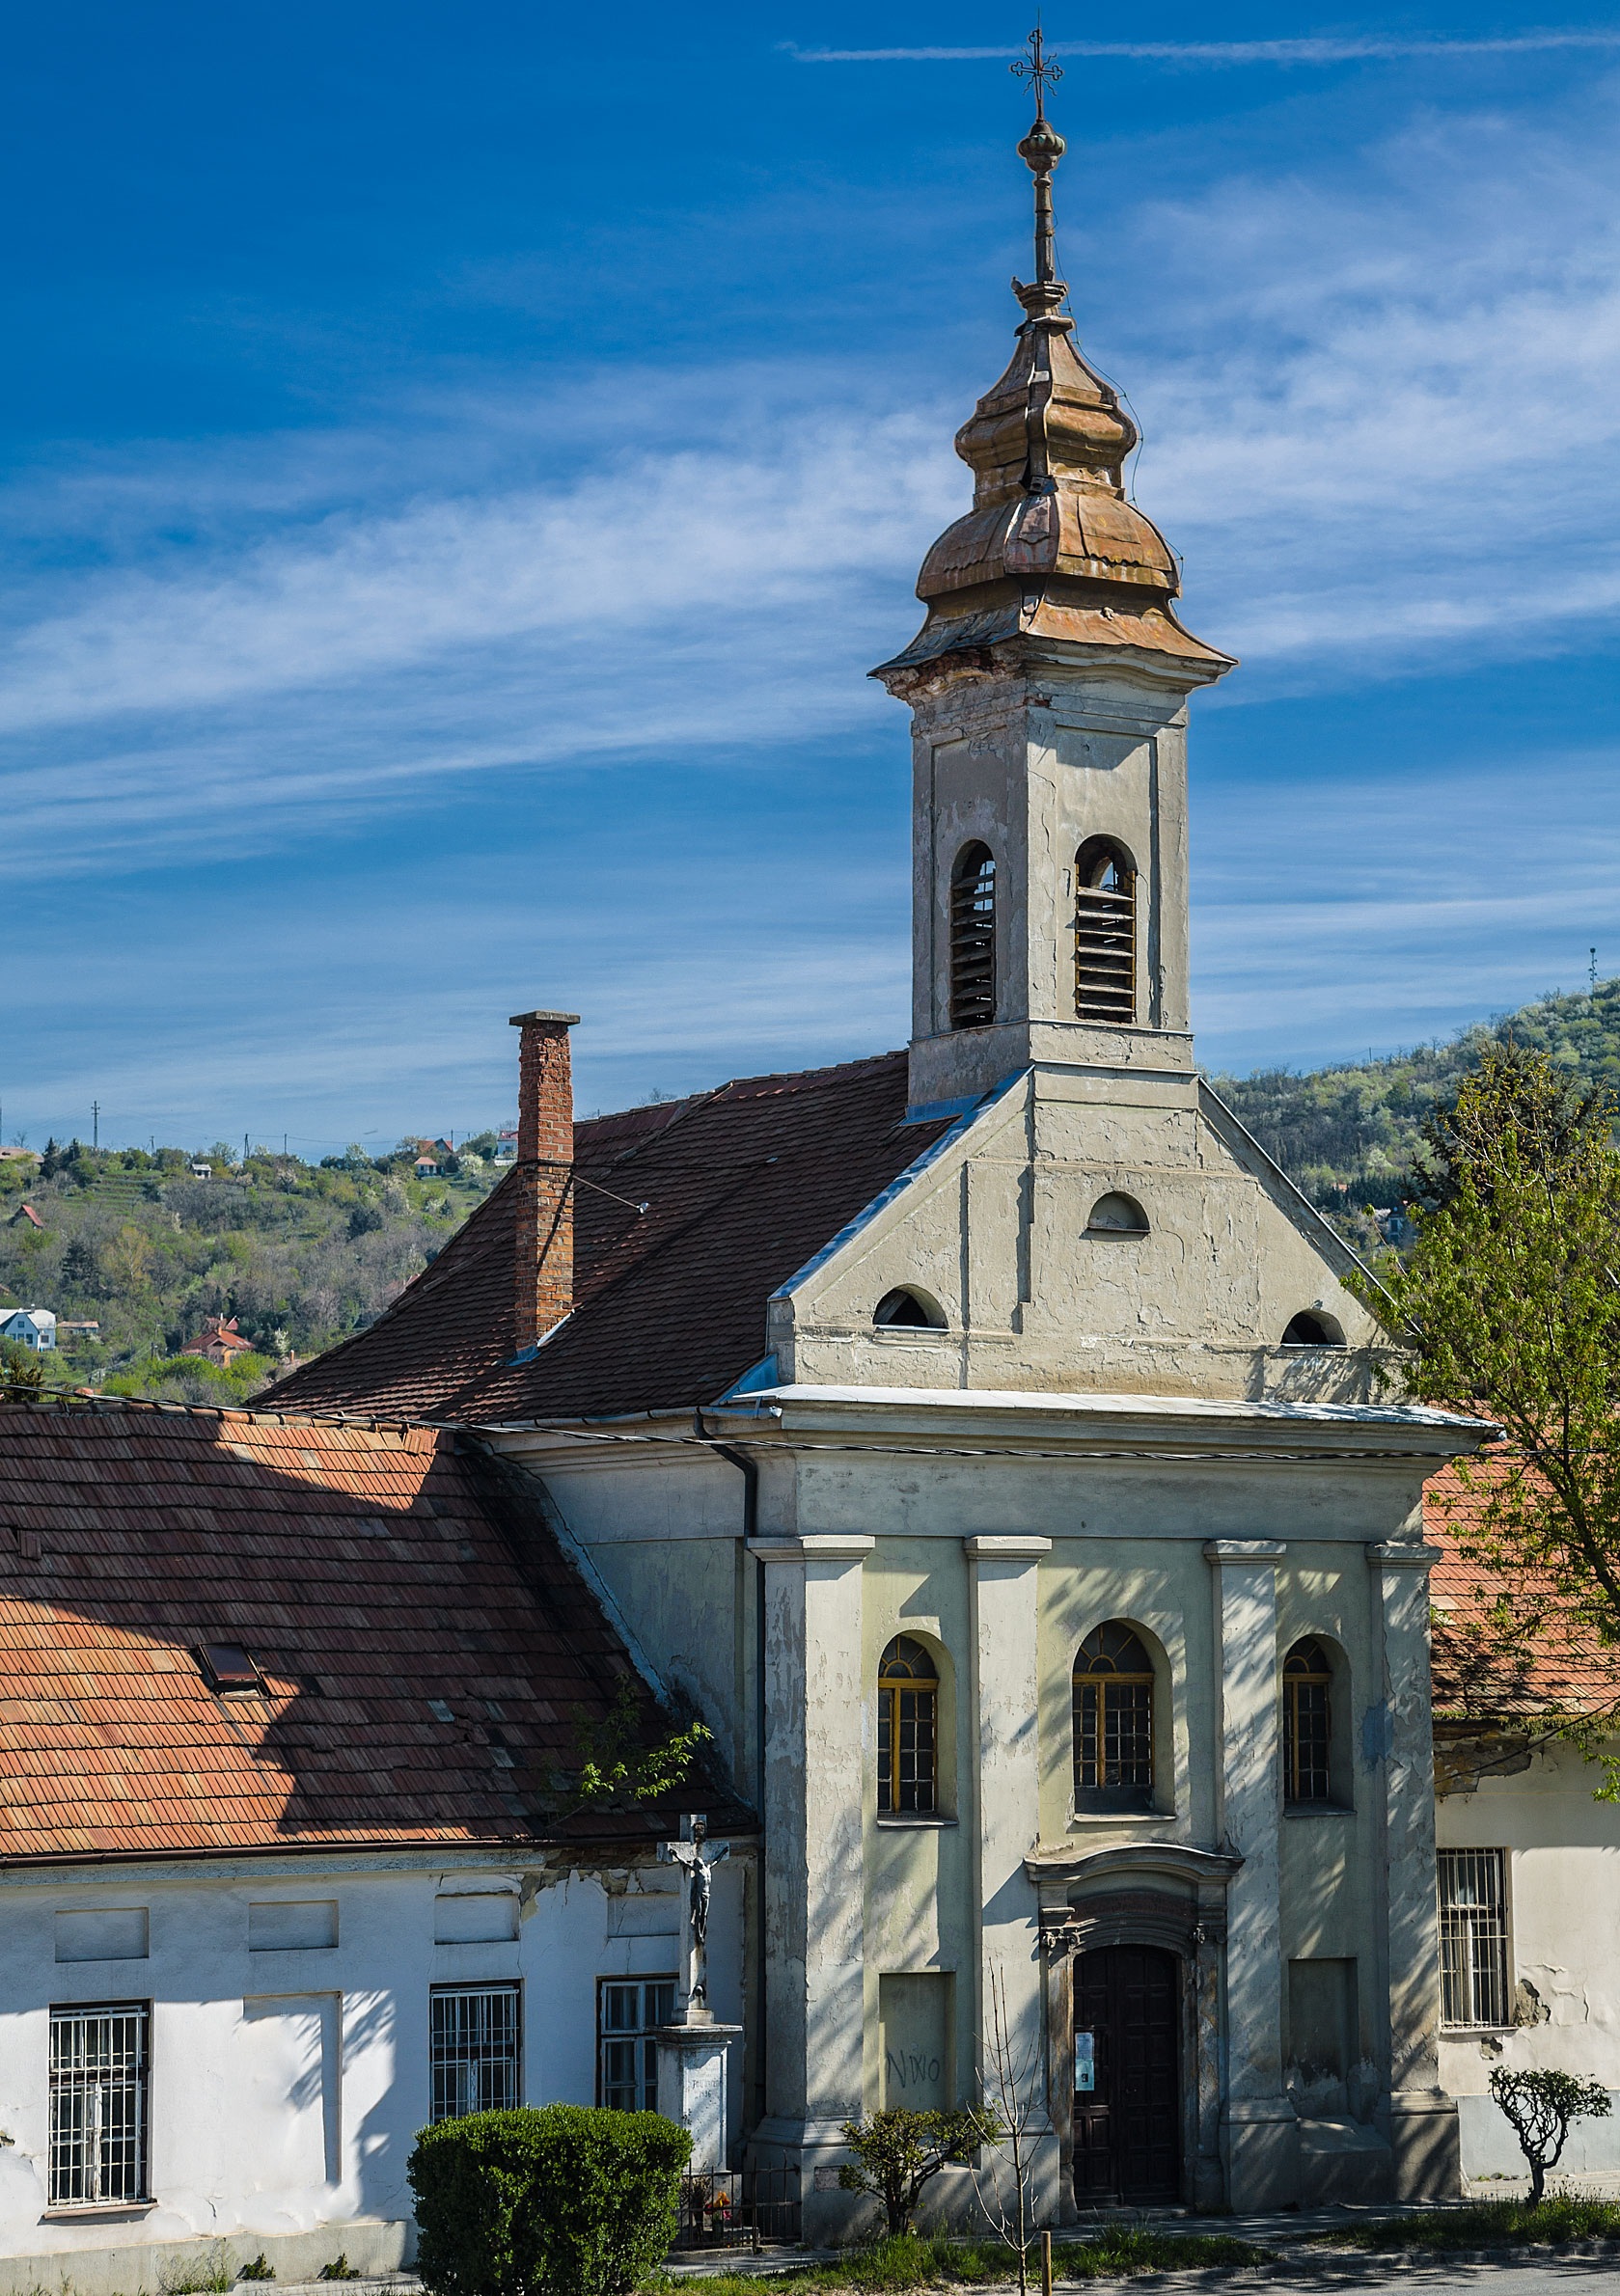
town, building, old, tower, landmark, church, chapel, place of worship, bell tower, steeple, monastery, esztergom, spanish missions in california